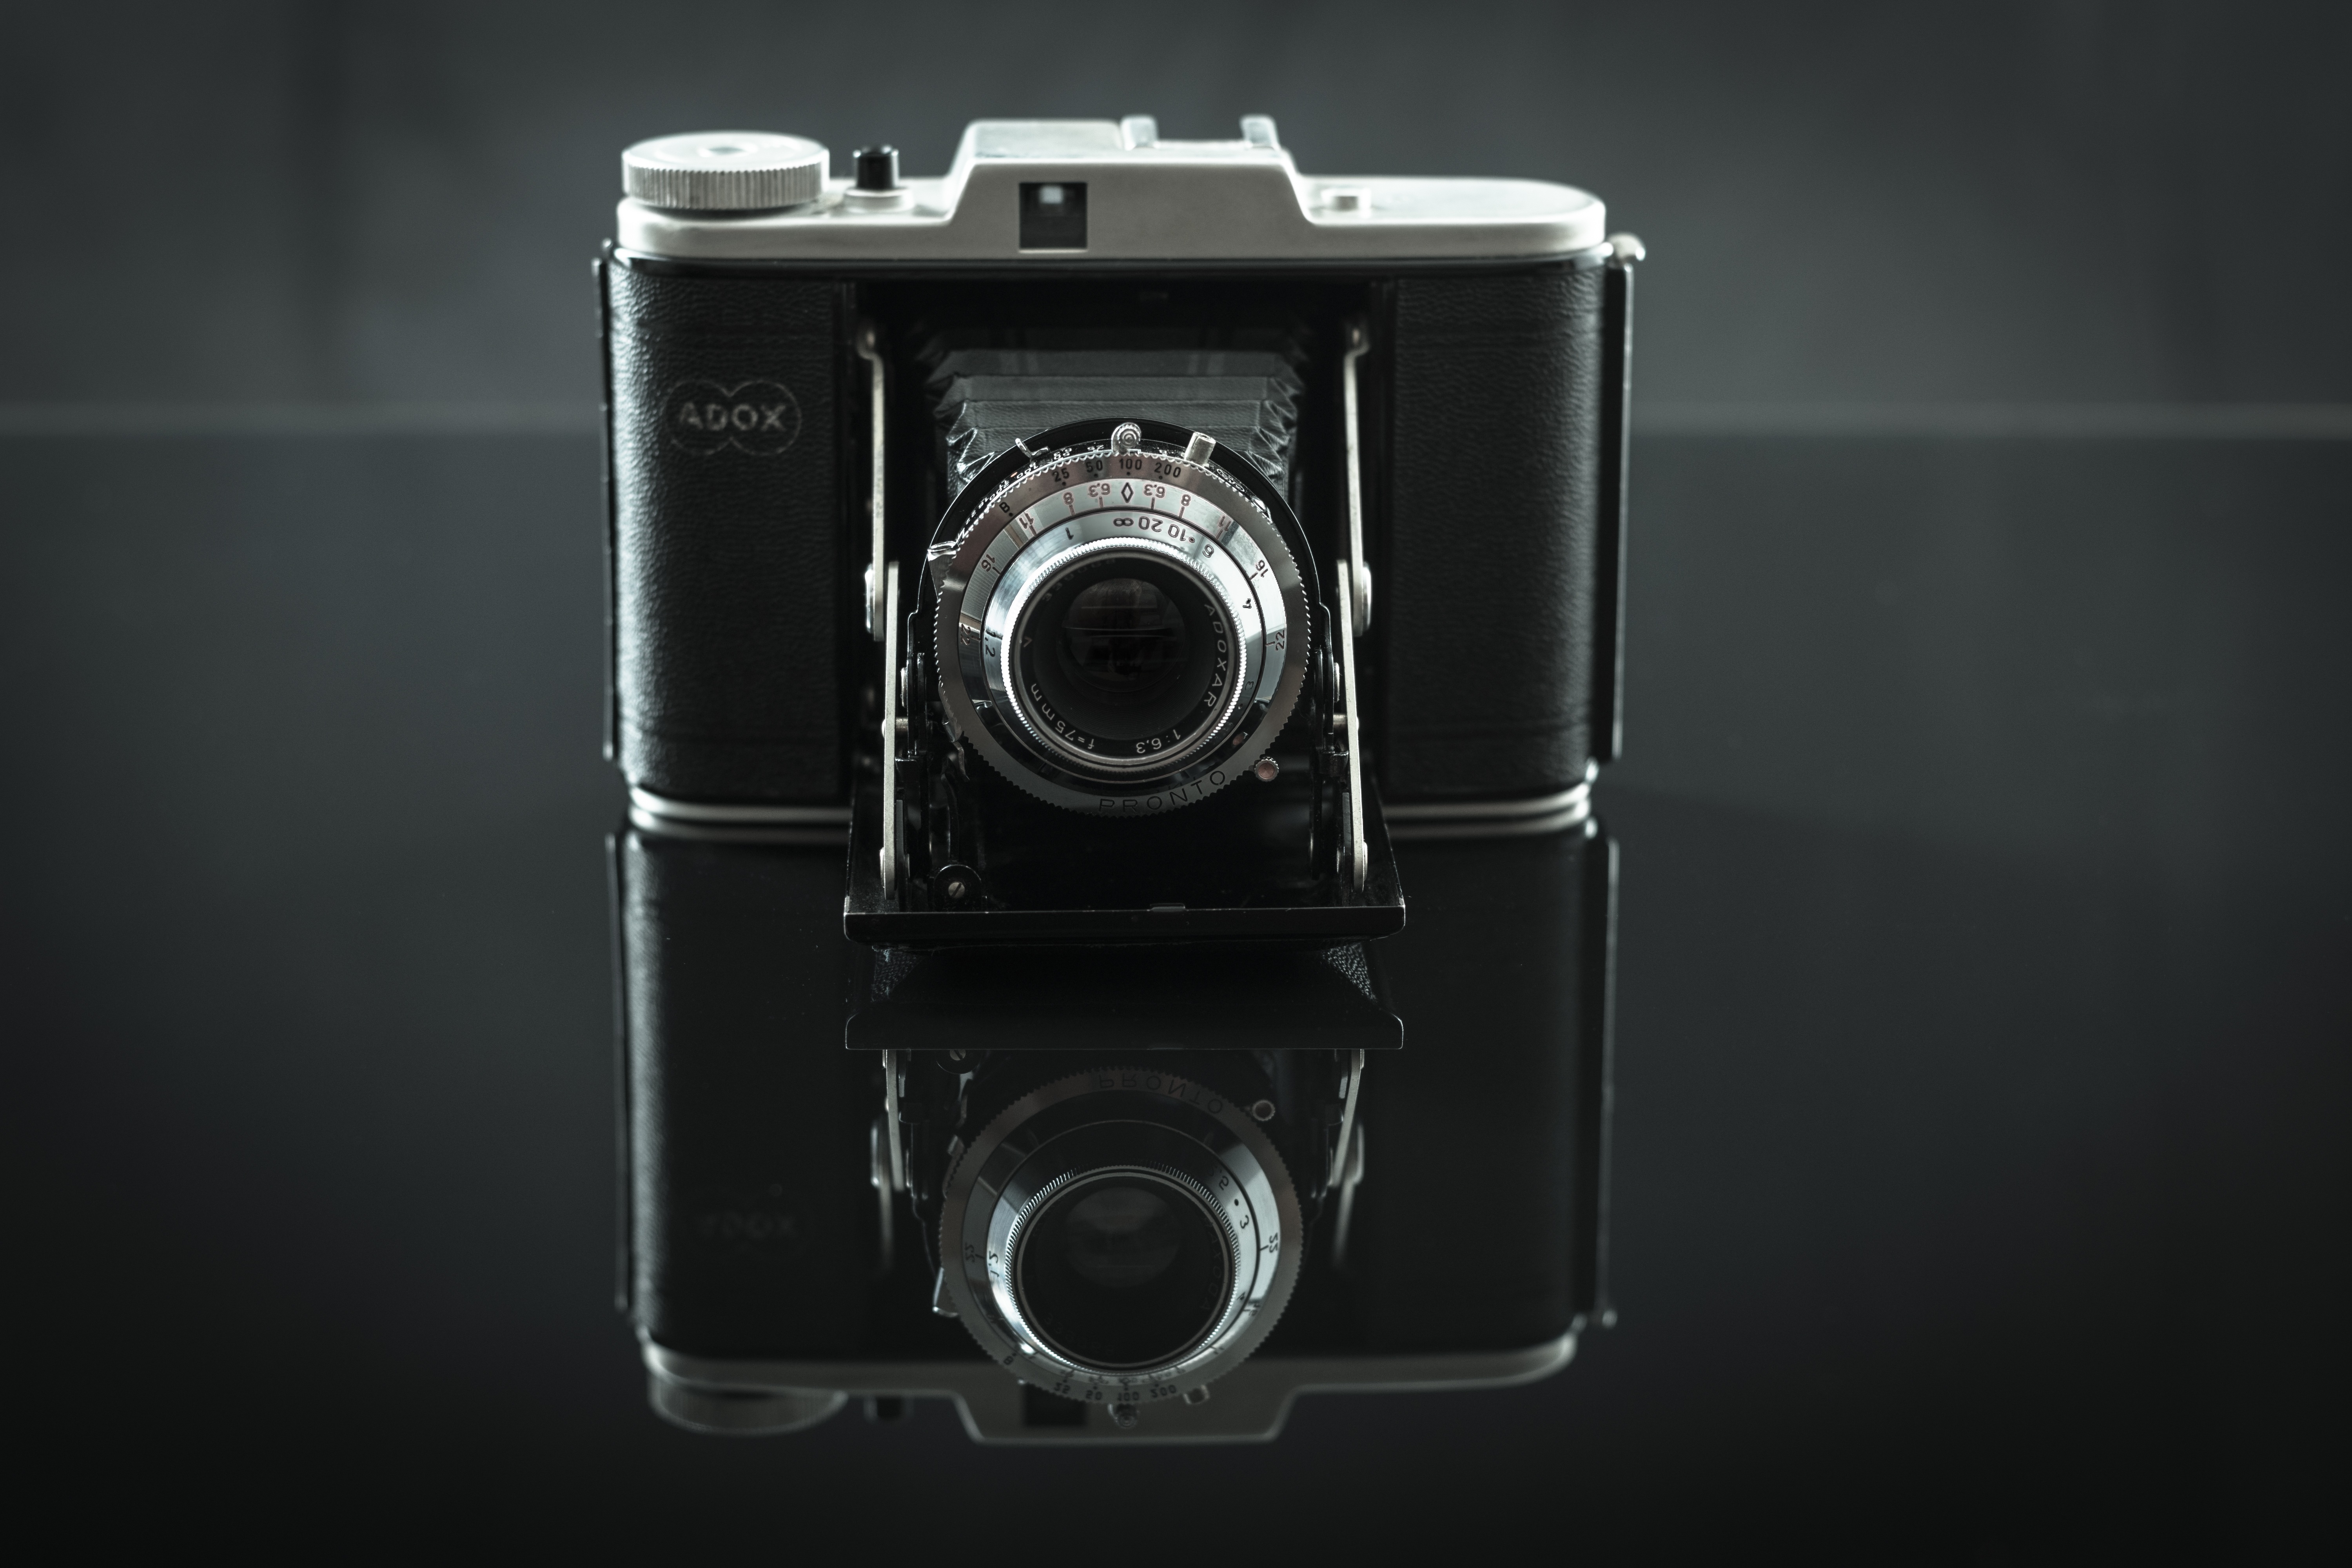
camera, photography, nostalgia, old camera, digital camera, camera lens, photo camera, old cameras, single lens reflex camera, cameras optics, camera accessory, adox